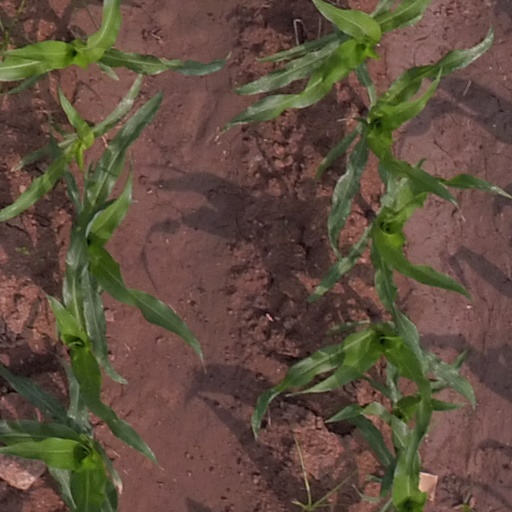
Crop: maize; corn